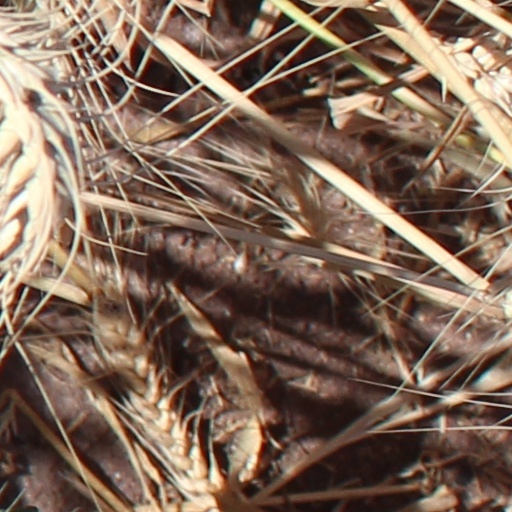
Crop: wheat